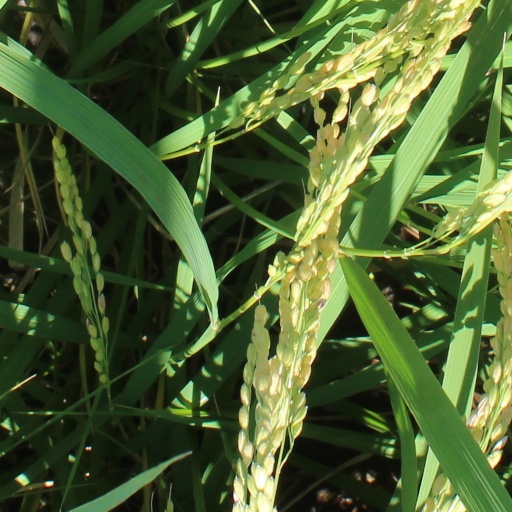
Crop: rice